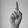
ASL letter: D